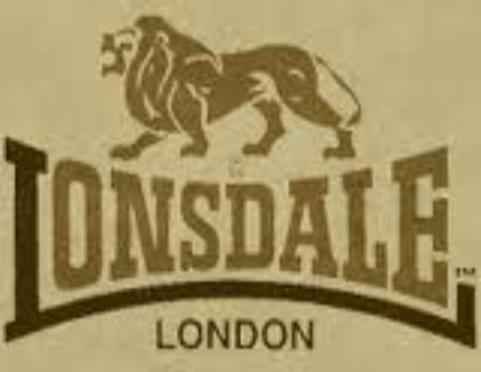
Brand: lonsdale
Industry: Clothes